Goa (2010 film)

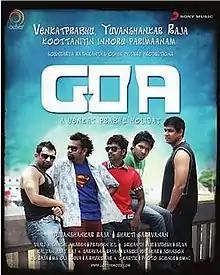
Theatrical release poster

Goa is a 2010 Indian Tamil-language romantic comedy film written and directed by Venkat Prabhu in his third directorial project. Starring his regular cast consisting of Jai, Vaibhav, and Premji along with Aravind Akash, Sampath Raj, Piaa Bajpai, Sneha, and the debutant Australian model Melanie Marie in other roles, the film is the first production of Soundarya Rajinikanth's Ocher Picture Productions. Actors Silambarasan Rajendar, Nayantara and Prasanna make guest appearances in the film, which features music composed by Yuvan Shankar Raja, whilst cinematography is handled by Sakthi Saravanan and the film is edited by K. L. Praveen and N. B. Srikanth.